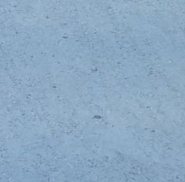
Surface type: compacted